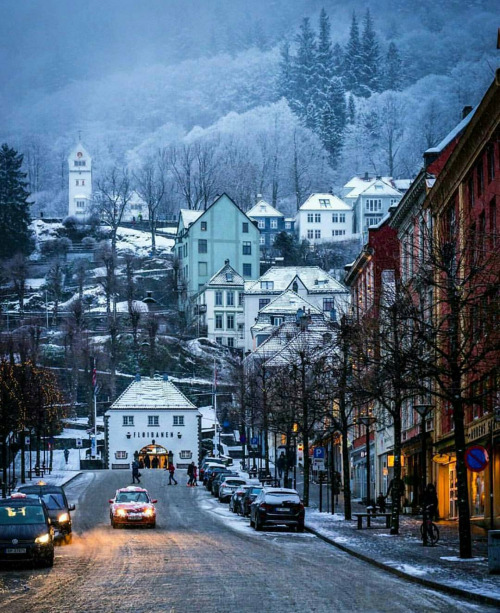
Fire: no
Smoke: no